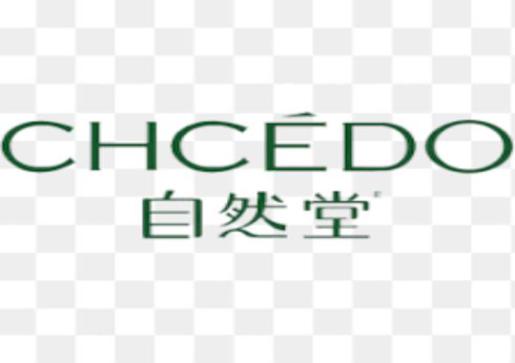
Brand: chando
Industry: Necessities